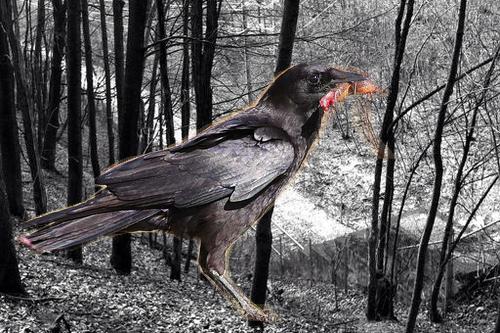
Bird species: American_Crow
Bird type: landbird
Background: land